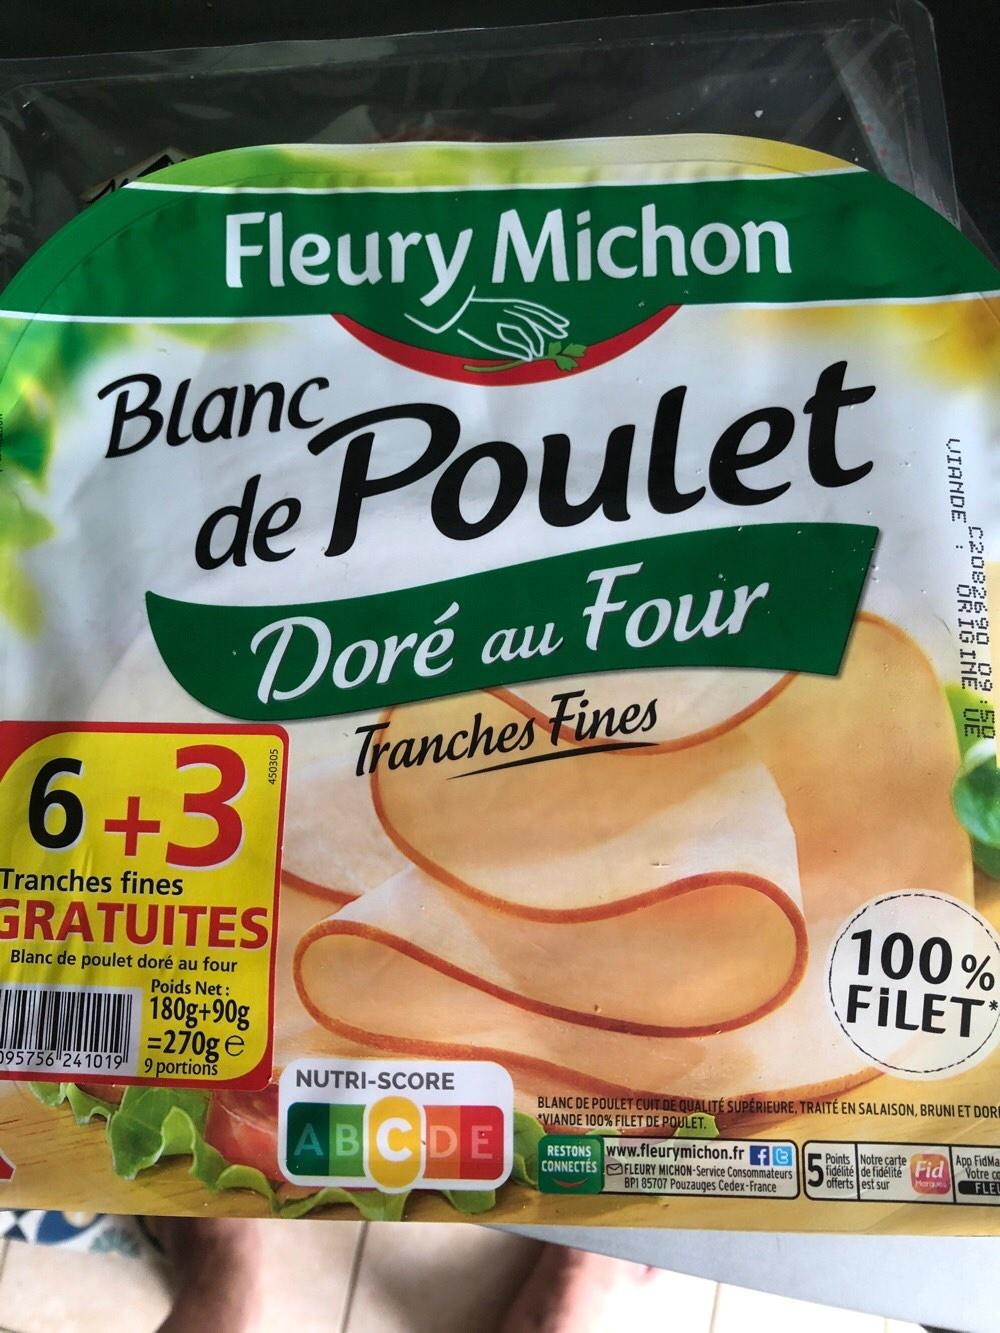
Nutri-Score label: nutriscore-c